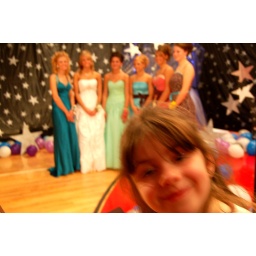
Cassie didn't quite see the excitement about girls in pretty dresses and boys in penguin suits... Ashley had junior prom!